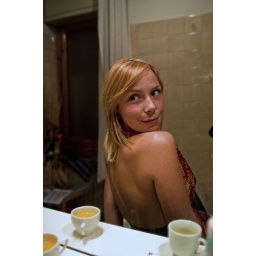
girl in the mirror